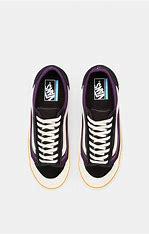
Brand: Vans
Model: Style 36 Decon Sf Skate